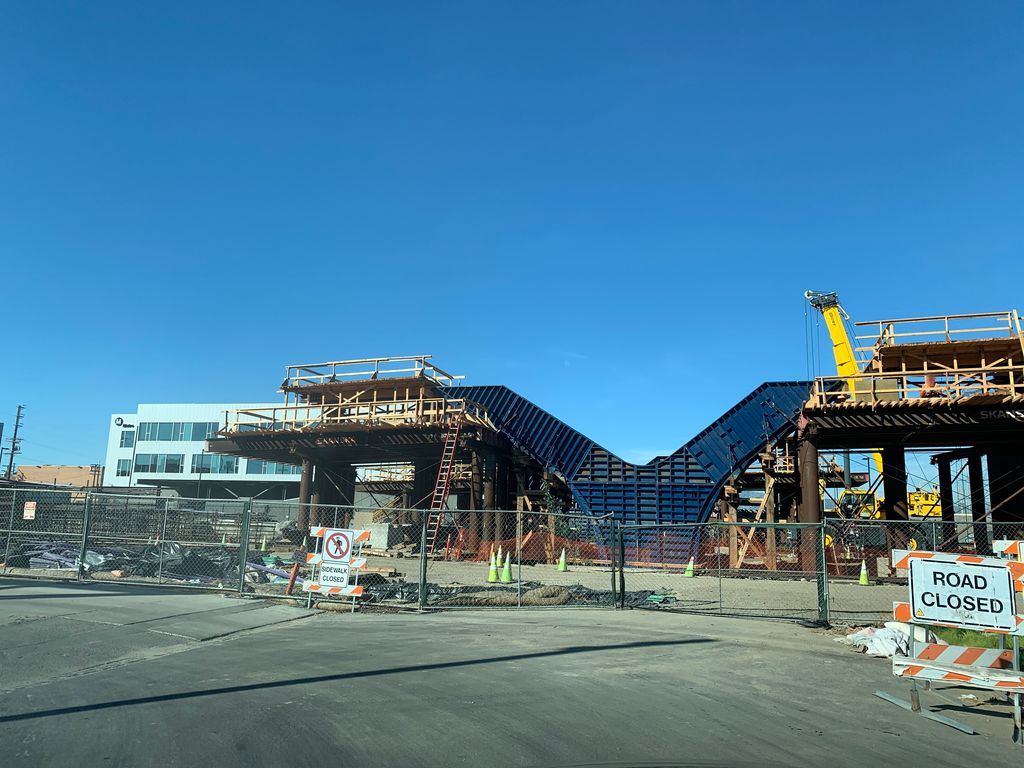
Label: Construction Site
Location: Los Angeles, California, United States
Date: 2020-01-23T22:15:42.190000+00:00